Sticky toffee pudding
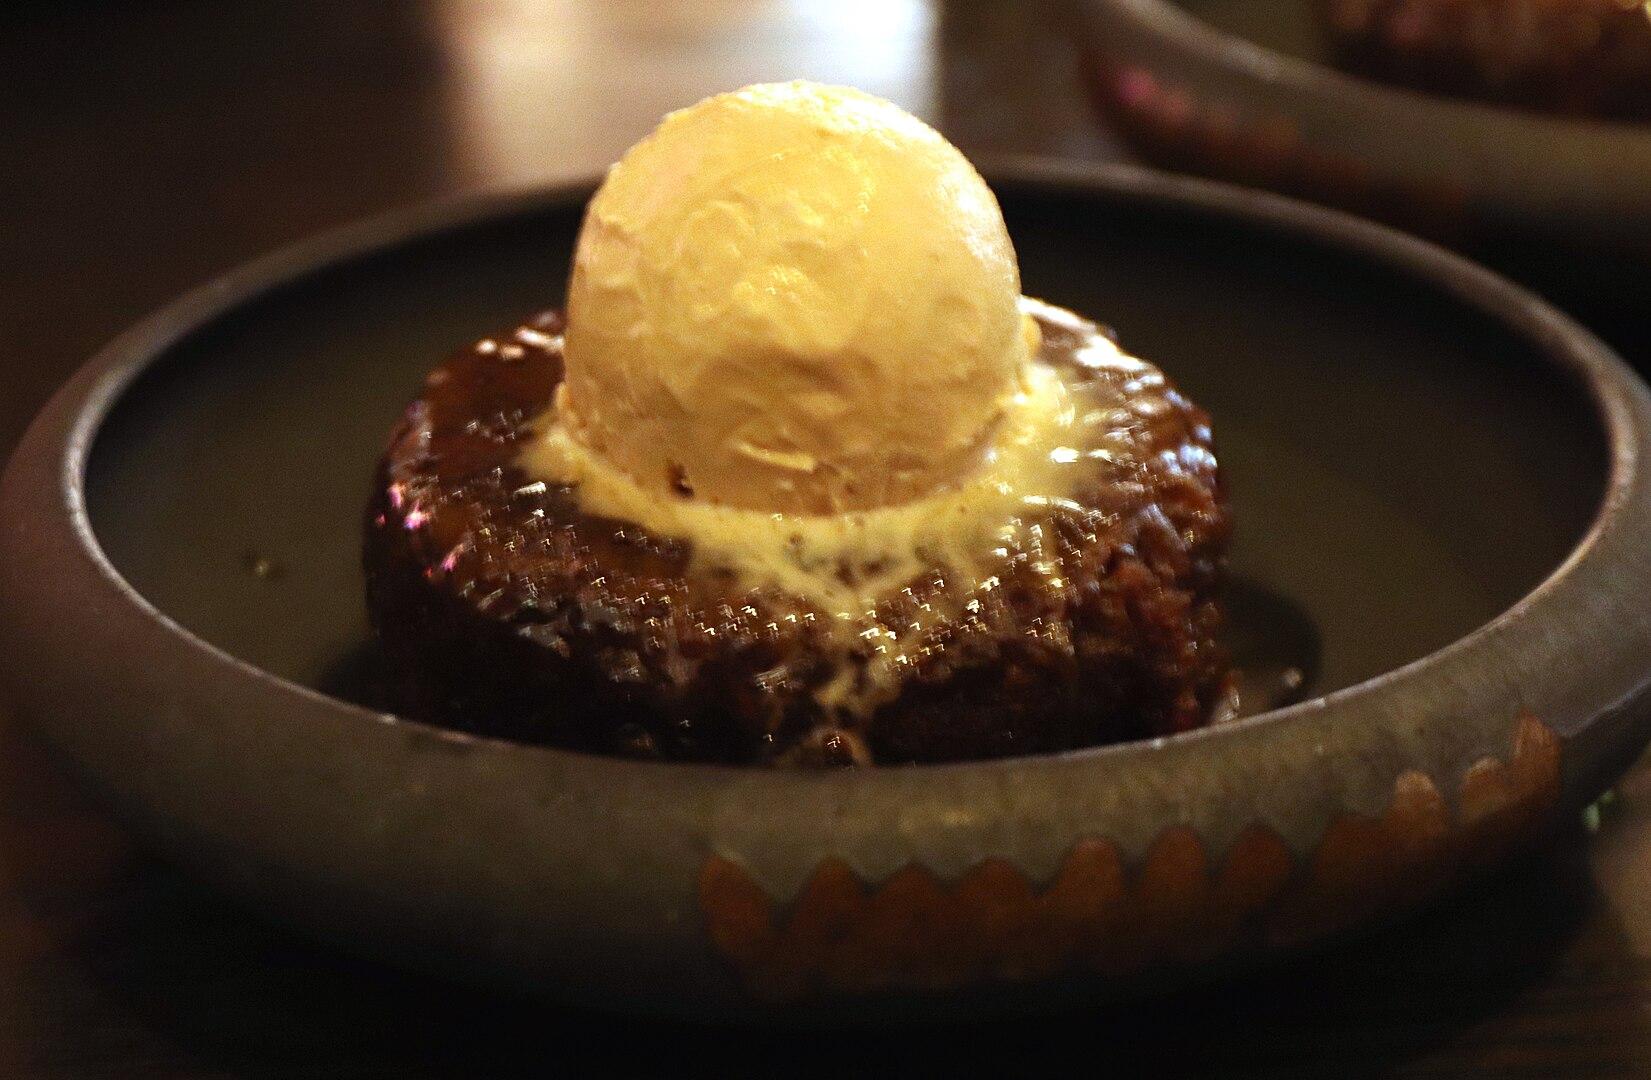
Also known as:
ga - Irish: Maróg anlann taifí
he - Hebrew: סטיקי טופי פודינג
it - Italian: Sticky toffee pudding
jv - Javanese: Pudhing kopi kelèt
pt - Portuguese: Sticky toffee pudding
uk - Ukrainian: Пудинг стікі-тофі
yue - Cantonese: 拖肥布甸
Category: dessert (pudding)
Cuisine: British
Associated cuisines: British
Area: Cumberland, Cheshire, Durham, Lancashire, Northumberland, Westmorland, Yorkshire, Cumbria
Countries: United Kingdom
Region: Northern Europe, , , ,
The dish is a dessert consisting of a moist sponge cake made with finely chopped dates (optional), covered in a toffee sauce and often served with a vanilla custard or vanilla ice-cream.